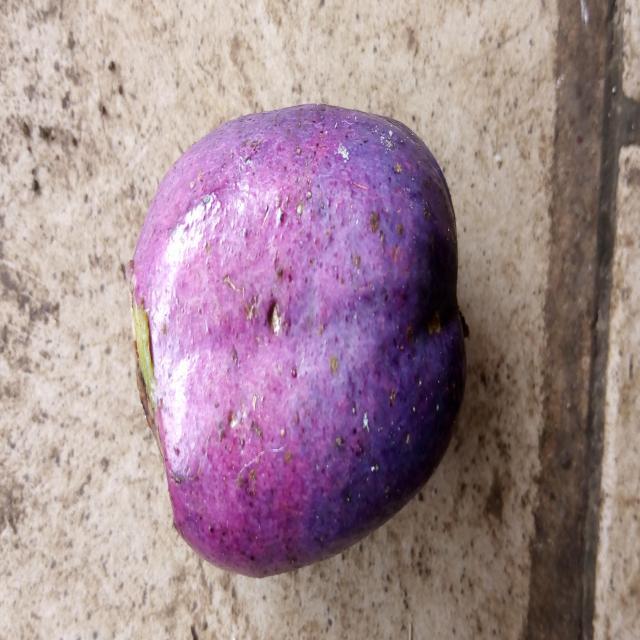
Plum grade: cracked